Schlumbergera russelliana

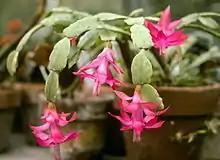
Cultivar in the "S." Buckleyi Group

"Schlumbergera russelliana" is mainly grown in the form of its hybrids with other species of the genus, particularly the hybrid "S. russelliana" × "S. truncata", which has been called "S." × "buckleyi" or "S." Buckleyi Group. The hybrid "S. orssichiana" × "S. russelliana" has also been made in cultivation; it has been given the name "S." × "eprica" . These plants and their cultivation are discussed at "Schlumbergera:" Cultivation.